Alpine F1 Team

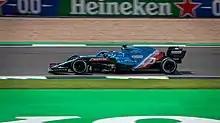
Fernando Alonso driving the A521 at the 2021 British Grand Prix

For 2021 Alpine signed two-time World Champion Fernando Alonso to replace an outgoing Daniel Ricciardo. This would mark Alonso's third spell driving for Team Enstone having driven for them from 2003 to 2006 and again from 2008 to 2009 and won two drivers championships with the team in 2005 and 2006 when the team used the Renault name. and Esteban Ocon was retained from the 2020 Renault team. The Alpine car used Renault engines. Renault team boss, Cyril Abiteboul, announced he would leave as Renault transitioned to Alpine. Abiteboul was replaced by Davide Brivio, who previously worked for Suzuki in MotoGP.